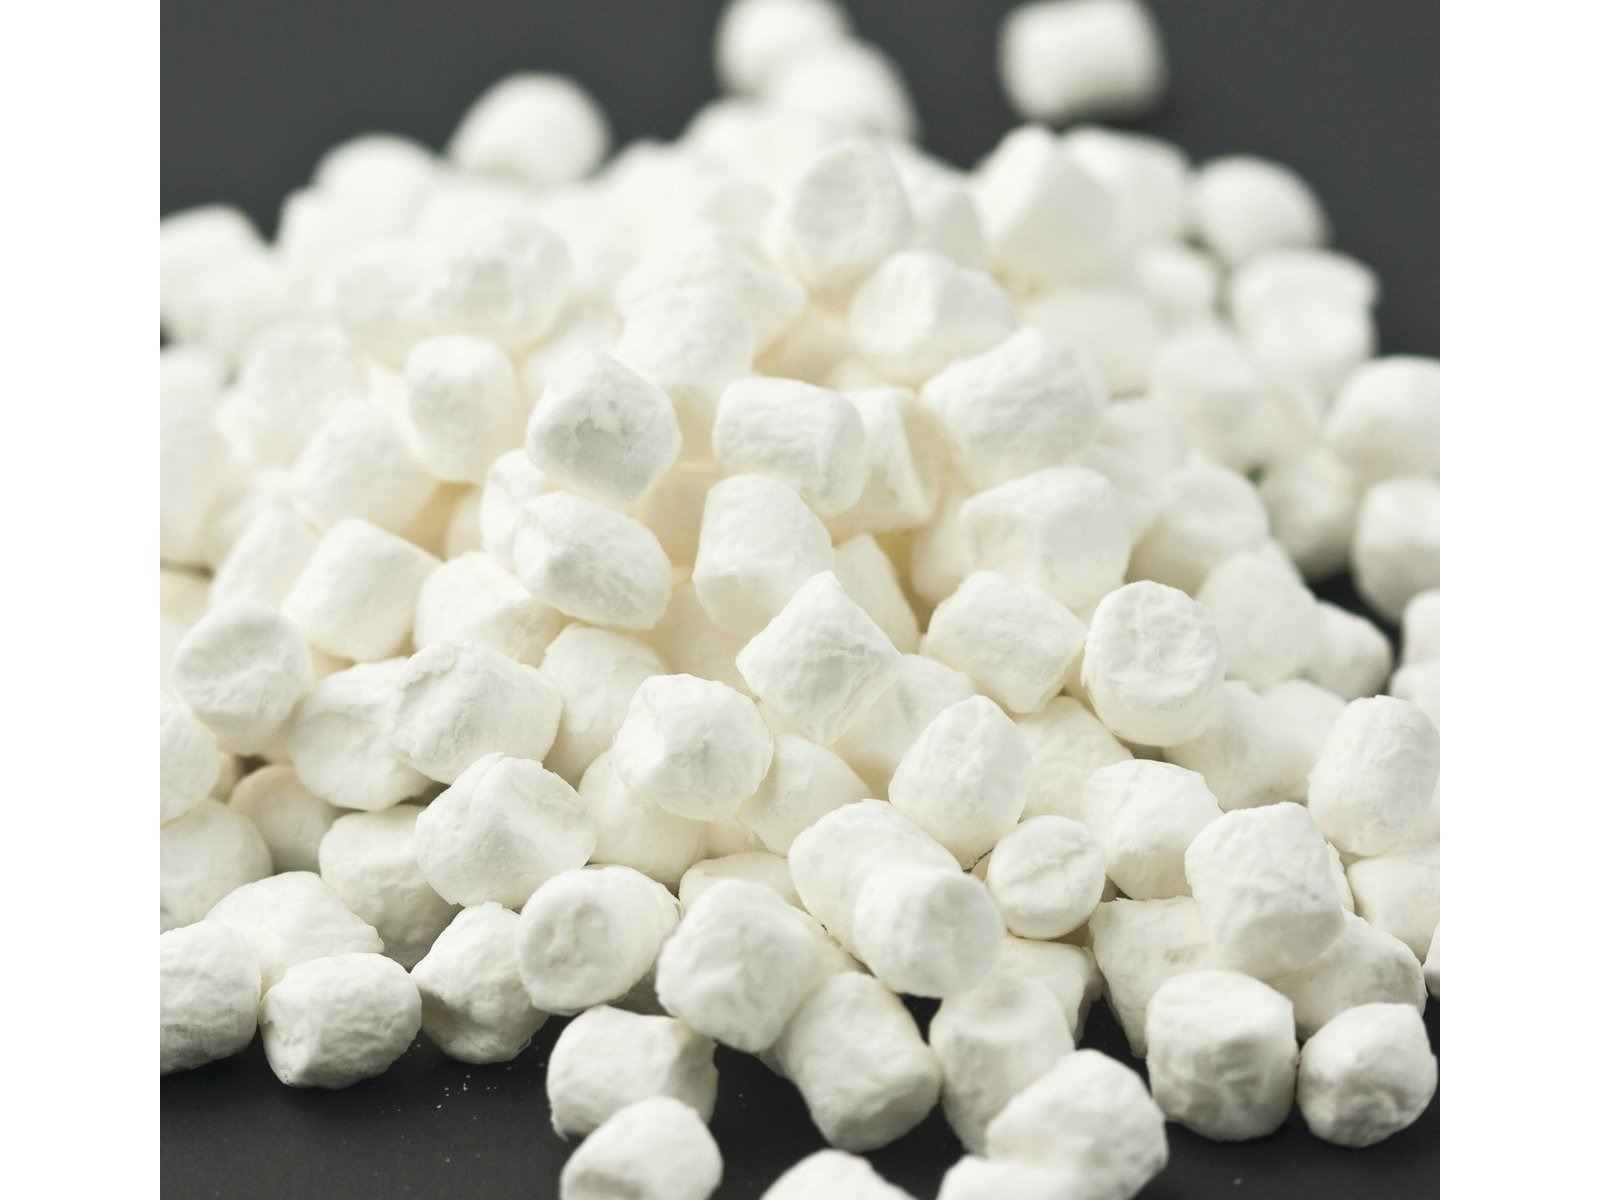
Item Name: YANKEETRADERS, Vanilla Dehydrated Marshmallow Bits - 1 LB
Bullet Point 1: YANKEETRADERS, Vanilla Dehydrated Marshmallow Bits - 1 Pound
Bullet Point 2: These vanilla dehydrated marshmallows make a great addition to any variety of products.
Bullet Point 3: Great to add to a bowl of cereal or a steaming mug of hot chocolate
Bullet Point 4: The small size make it fun to add to any special baked treat, whether mixed in or added as a topping.
Bullet Point 5: Kids and adults alike love these tasty treats!
Product Description: These dehydrated marshmallow bits come in a delicious vanilla flavor. Their small size make them great to top off a steaming mug of hot chocolate or add to one of your favorite cereals.
Value: 16.0
Unit: Ounce

Price: 17.95